Kingswood Borough

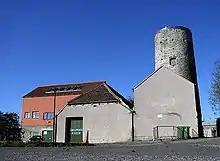
Kingswood Museum

Kingswood was, from 1974 to 1996, a non-metropolitan district of the county of Avon, England.